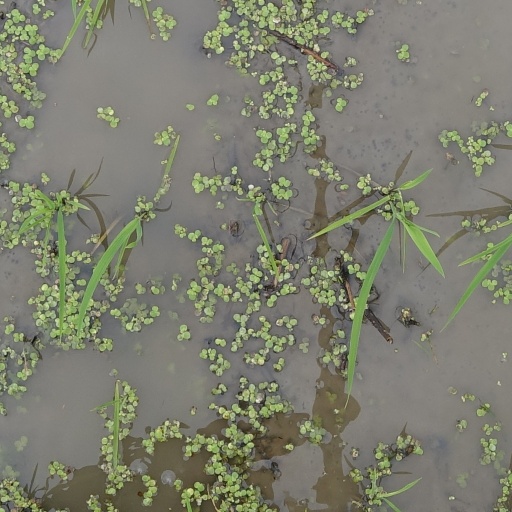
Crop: rice